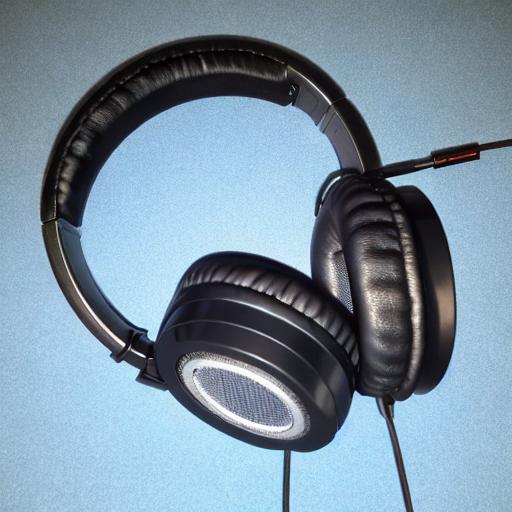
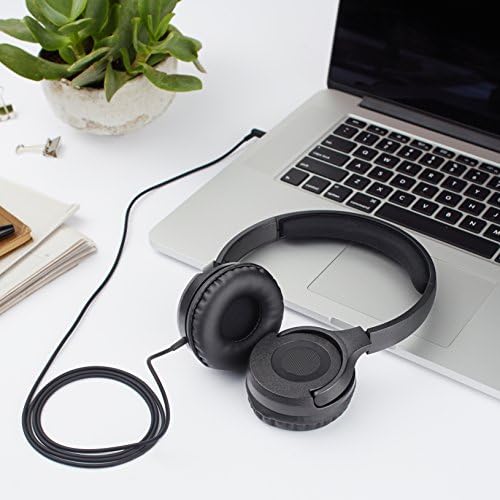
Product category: headphones
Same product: no